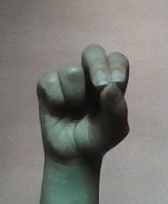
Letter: gaaf